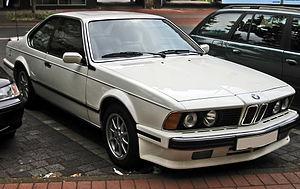
Paul Bracq, né le 13 décembre 1933 à Bordeaux, est un designer automobile français, connu pour avoir travaillé pour Mercedes-Benz, BMW et Peugeot. Il a également travaillé chez Citroën et Brissonneau et Lotz.
La BMW Série 6 est une gamme de voitures coupés et cabriolets conçus par le constructeur allemand BMW. Cette série succède à la 3.0 CSi. Après la première génération cette série ne fut pas renouvelée immédiatement, la deuxième génération arrivant en 2004.